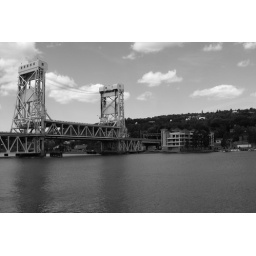
Lift bridge between Houghton and Hancock from Houghton side in black and white. Mid-September.